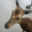
Label: deer